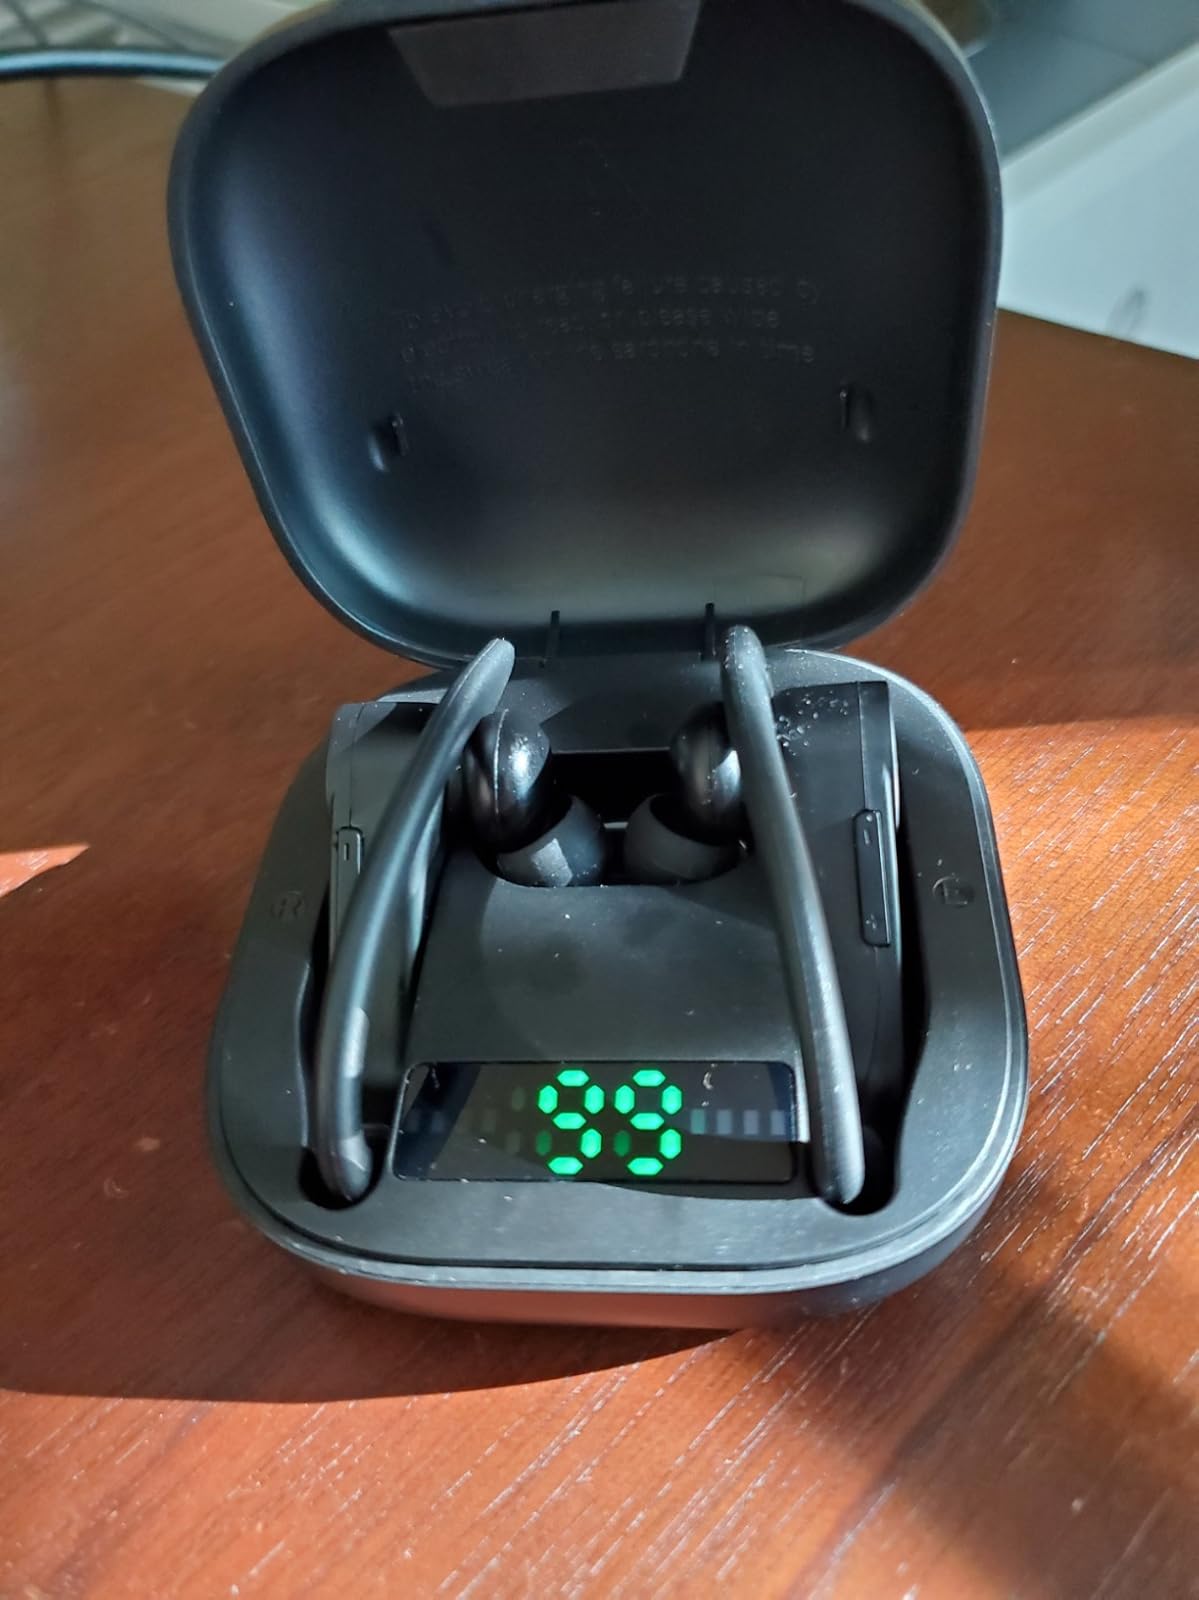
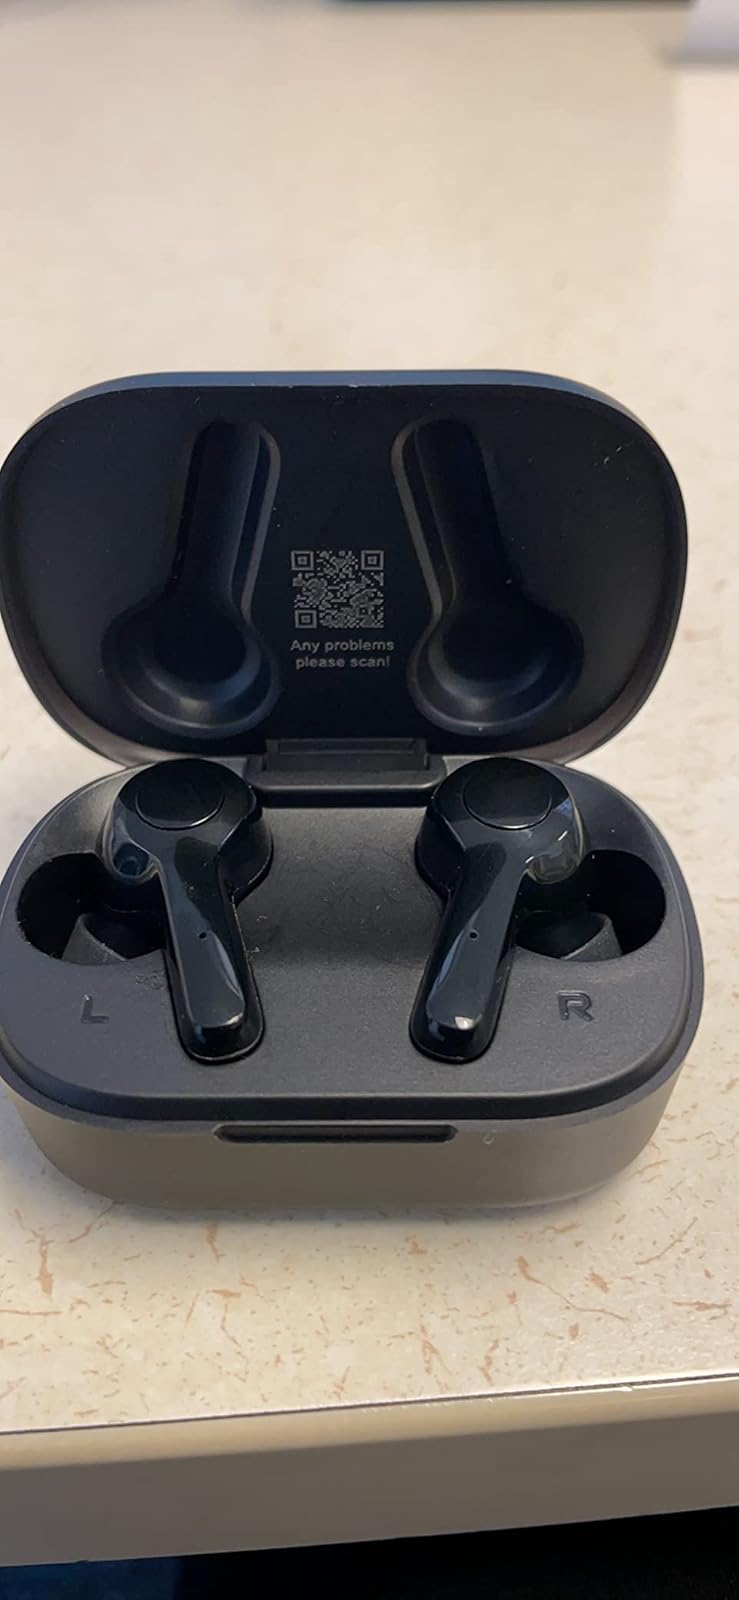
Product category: earbuds
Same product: no